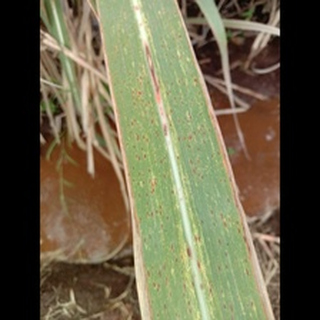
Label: sugarcane_rust